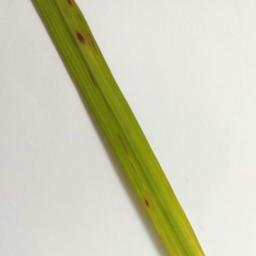
Label: Rice___Brown_Spot